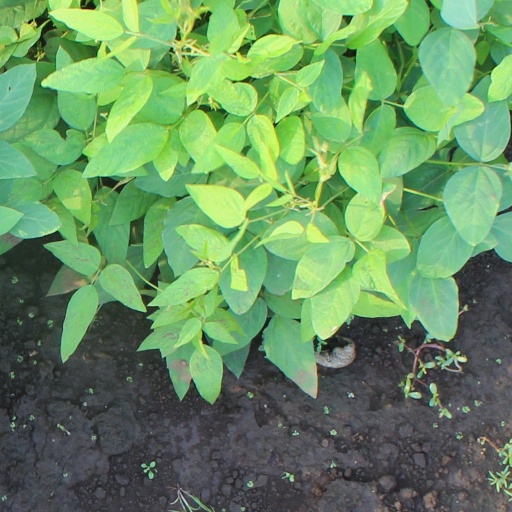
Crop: soybean